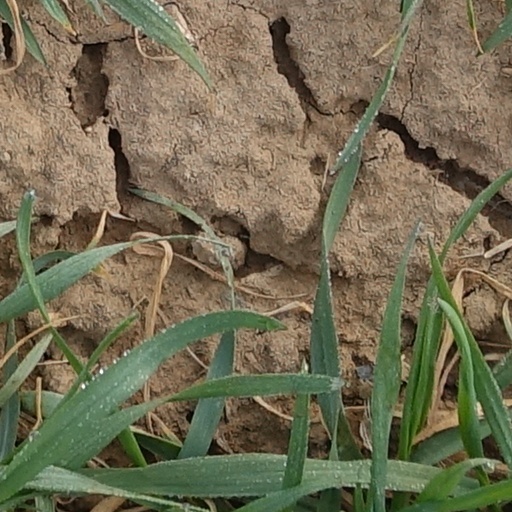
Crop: wheat